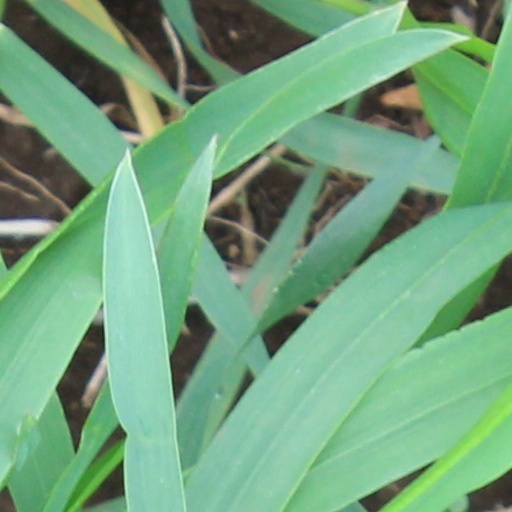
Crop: wheat